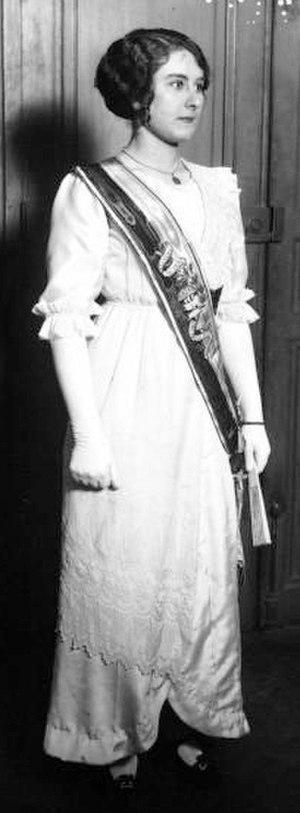
Marcelle Guillot, élue «
La Mi-Carême à Paris, longtemps appelée également Fête des Blanchisseuses, est de facto au moins depuis le XVIIIᵉ siècle la fête des femmes de Paris dans le cadre du très féminin Carnaval de Paris.
Reines de blanchisseuses, Reines, demoiselles d'Honneur et Rois du Carnaval de Paris élus ou venus à Paris pour la Mi-Carême